Plaster

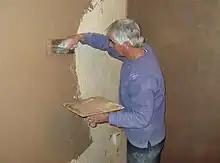
Plastering an internal wall

Gypsum plaster, also known as "plaster of Paris", is a white powder consisting of calcium sulfate hemihydrate. The natural form of the compound is the mineral bassanite.